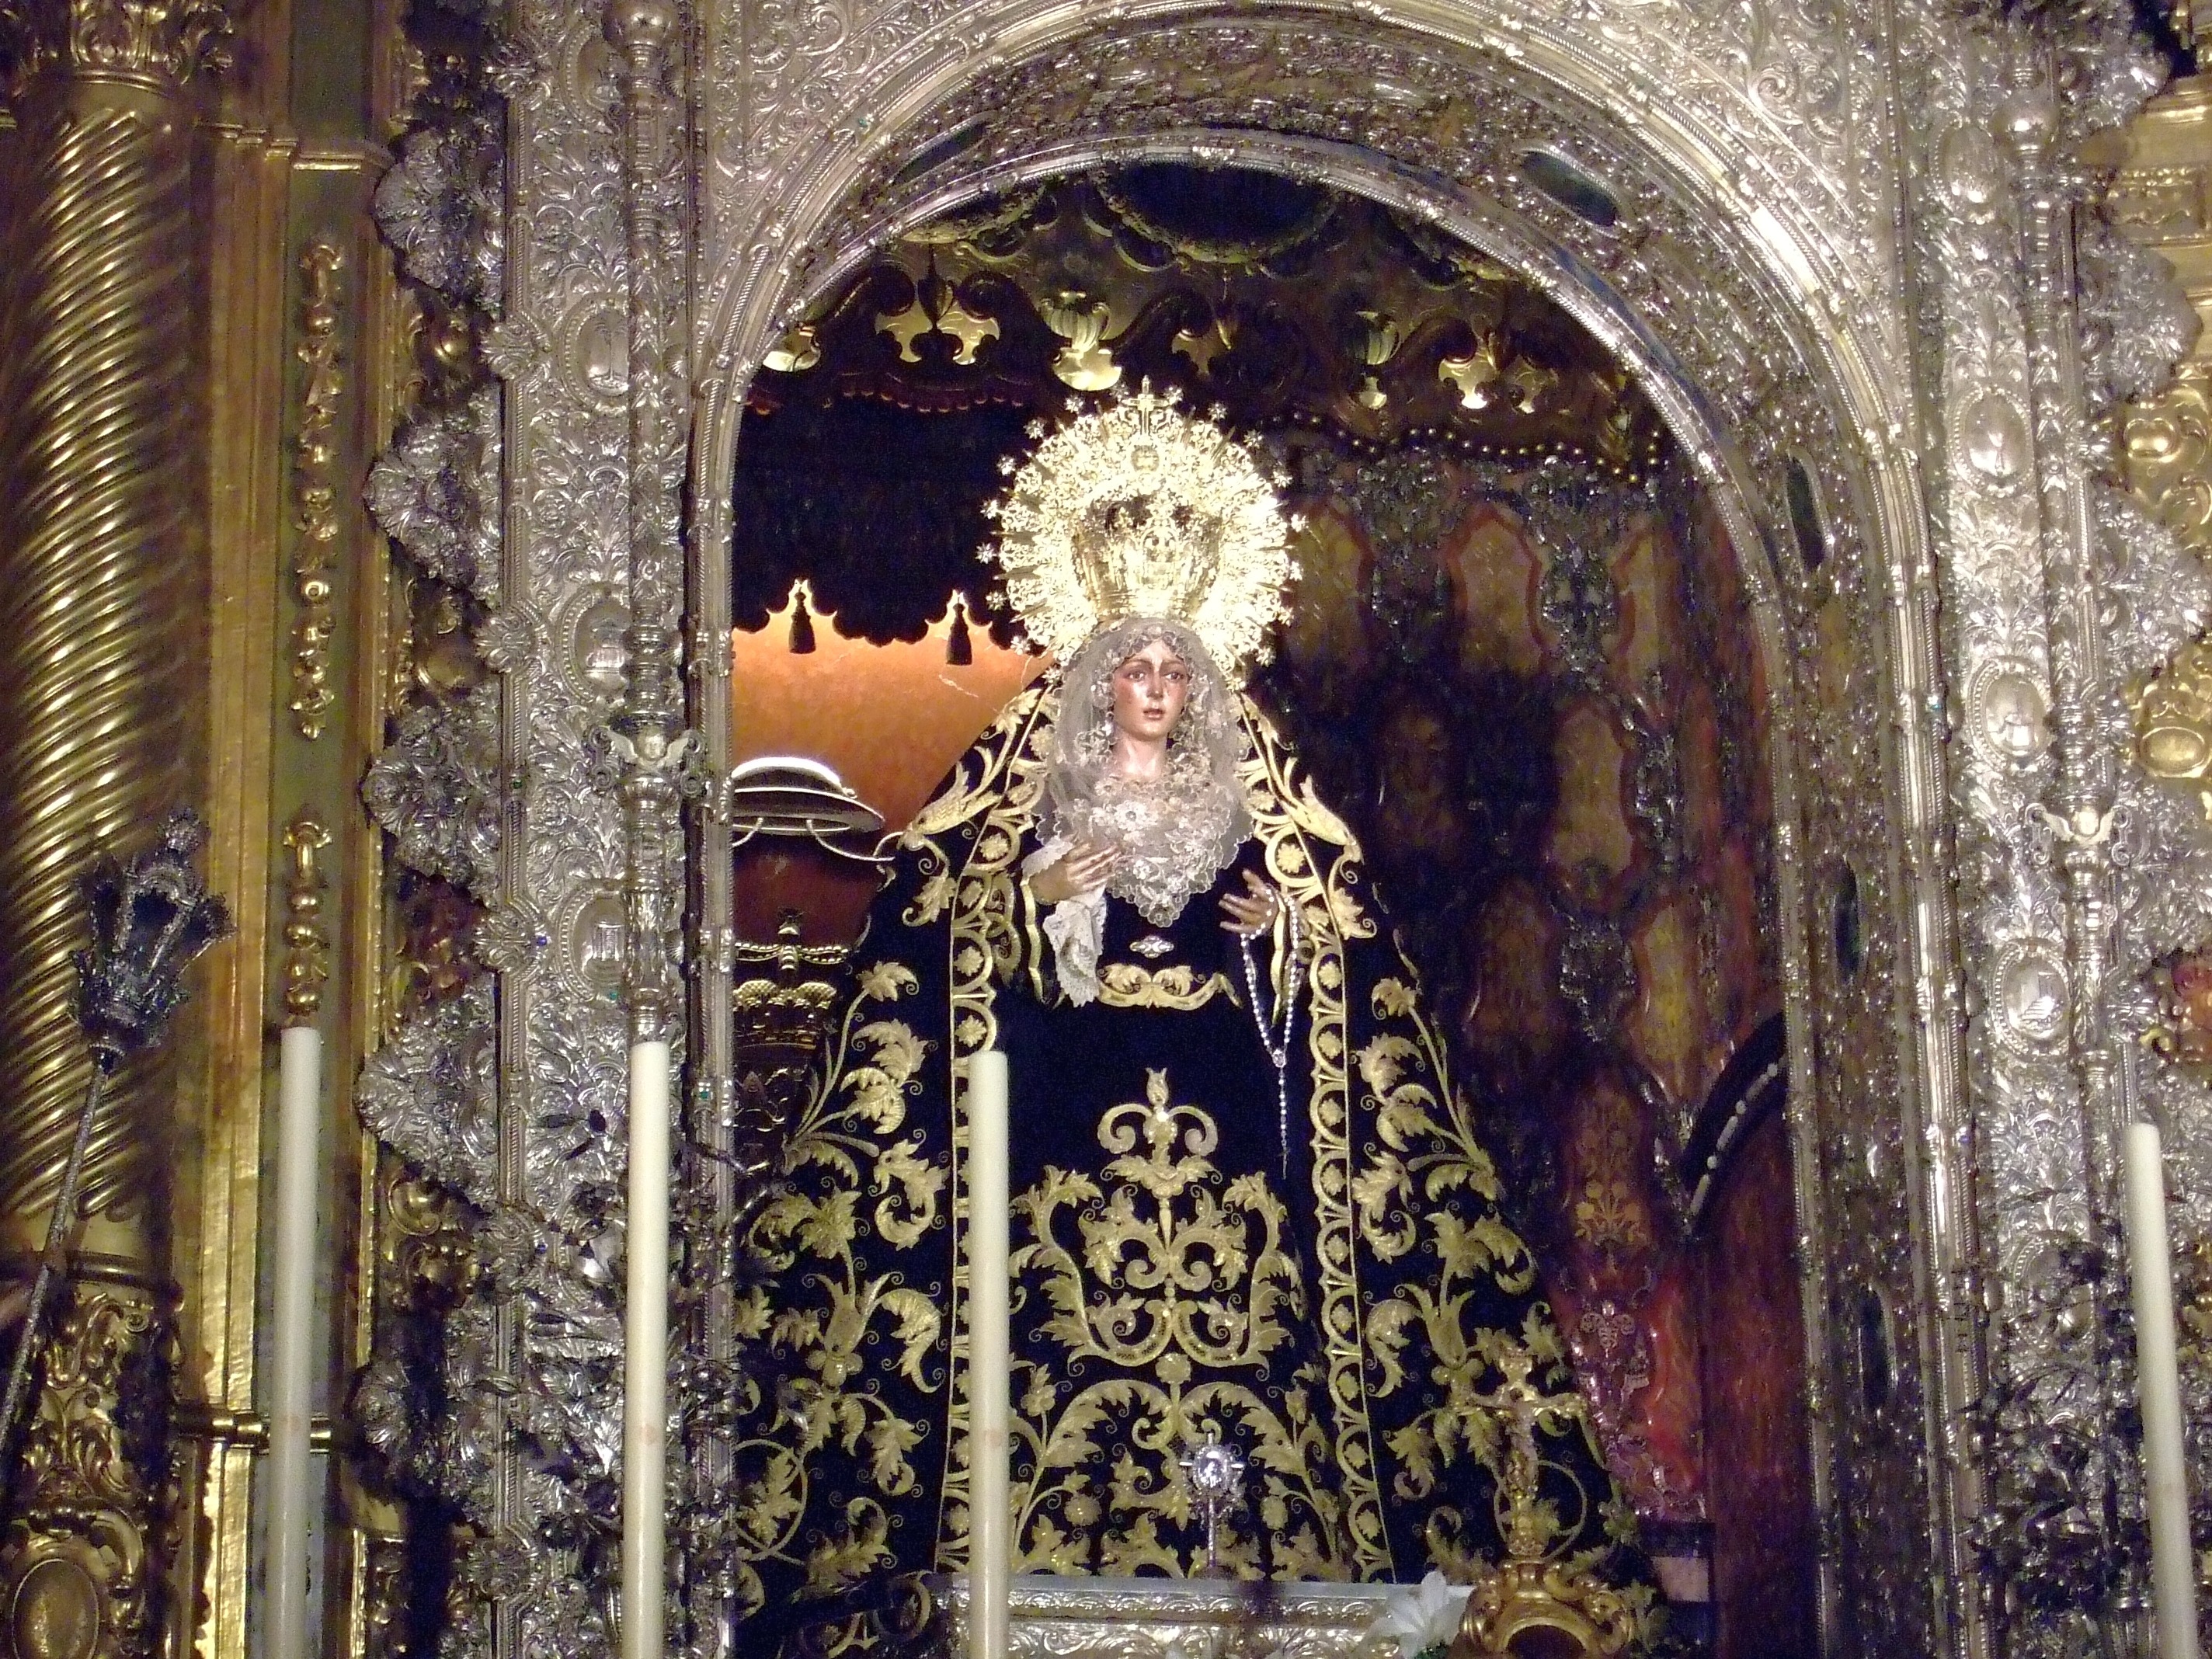
building, palace, religion, church, cathedral, chapel, place of worship, art, spain, temple, altar, monastery, shrine, seville, andalusia, synagogue, virgin, basilica, carving, middle ages, gothic architecture, ancient history, macarena